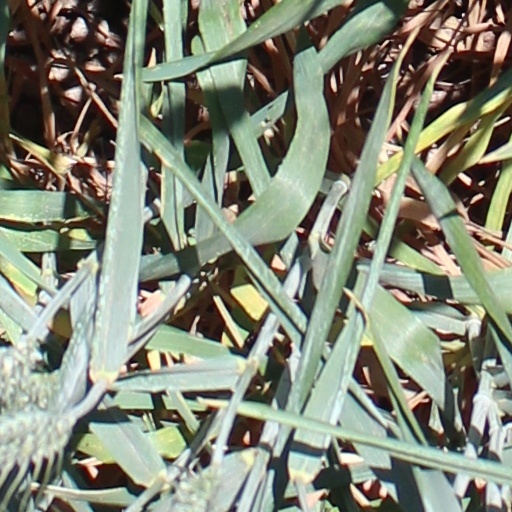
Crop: wheat